Thomas Hawker (British Army officer)

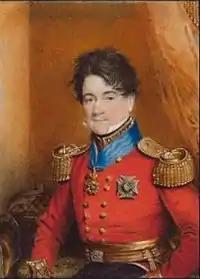
Portrait miniature by Charles Foot Tayler, painted 1821

General Sir Thomas Hawker KCH (1777 – 13 June 1858) was a British Army cavalry officer. Hawker began his career in the 11th Light Dragoons in 1795 and fought with them during the 1799 Anglo-Russian invasion of Holland. In 1804, he purchased the rank of major with the 20th Light Dragoons and served with them in Spain during the Peninsular War. He was promoted to command of the regiment in 1808. Hawker served in the force sent to occupy the Republic of Genoa in 1814 and shortly after was promoted to colonel and given command of a light cavalry brigade. Spending some time on half pay after the end of the Napoleonic Wars he returned to active service as lieutenant-colonel of the 13th Light Dragoons. Hawker was in the East Indies between 1822--26 and 1830-36 and was promoted to major-general in 1825. He was appointed a Knight Commander of the Royal Guelphic Order in 1837 and colonel of the 6th Regiment of Dragoon Guards in 1839. Hawker was promoted to the brevet rank of general in 1854.